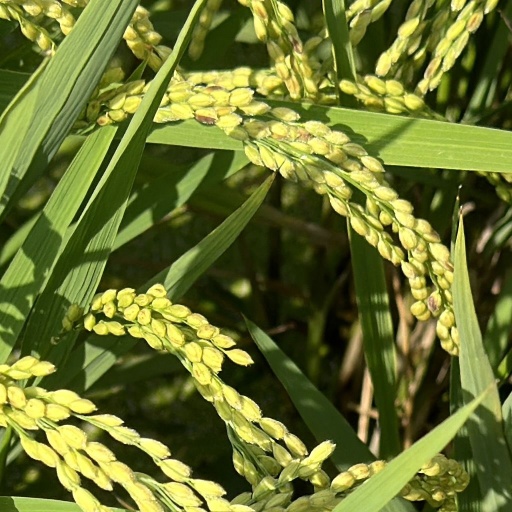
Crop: rice